All the Delicate Duplicates

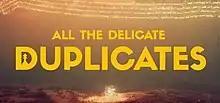

All the Delicate Duplicates is a single player first-person psychological/exploration game co-developed by Mez Breeze and Andy Campbell. Produced by The Space, One to One Development Trust - Dreaming Methods, and Mez Breeze Design, the game was published for Microsoft Windows in February 2017. It contains a non-linear story that's discovered through interactive elements and a text-based backstory.